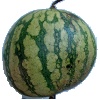
Label: Watermelon 1